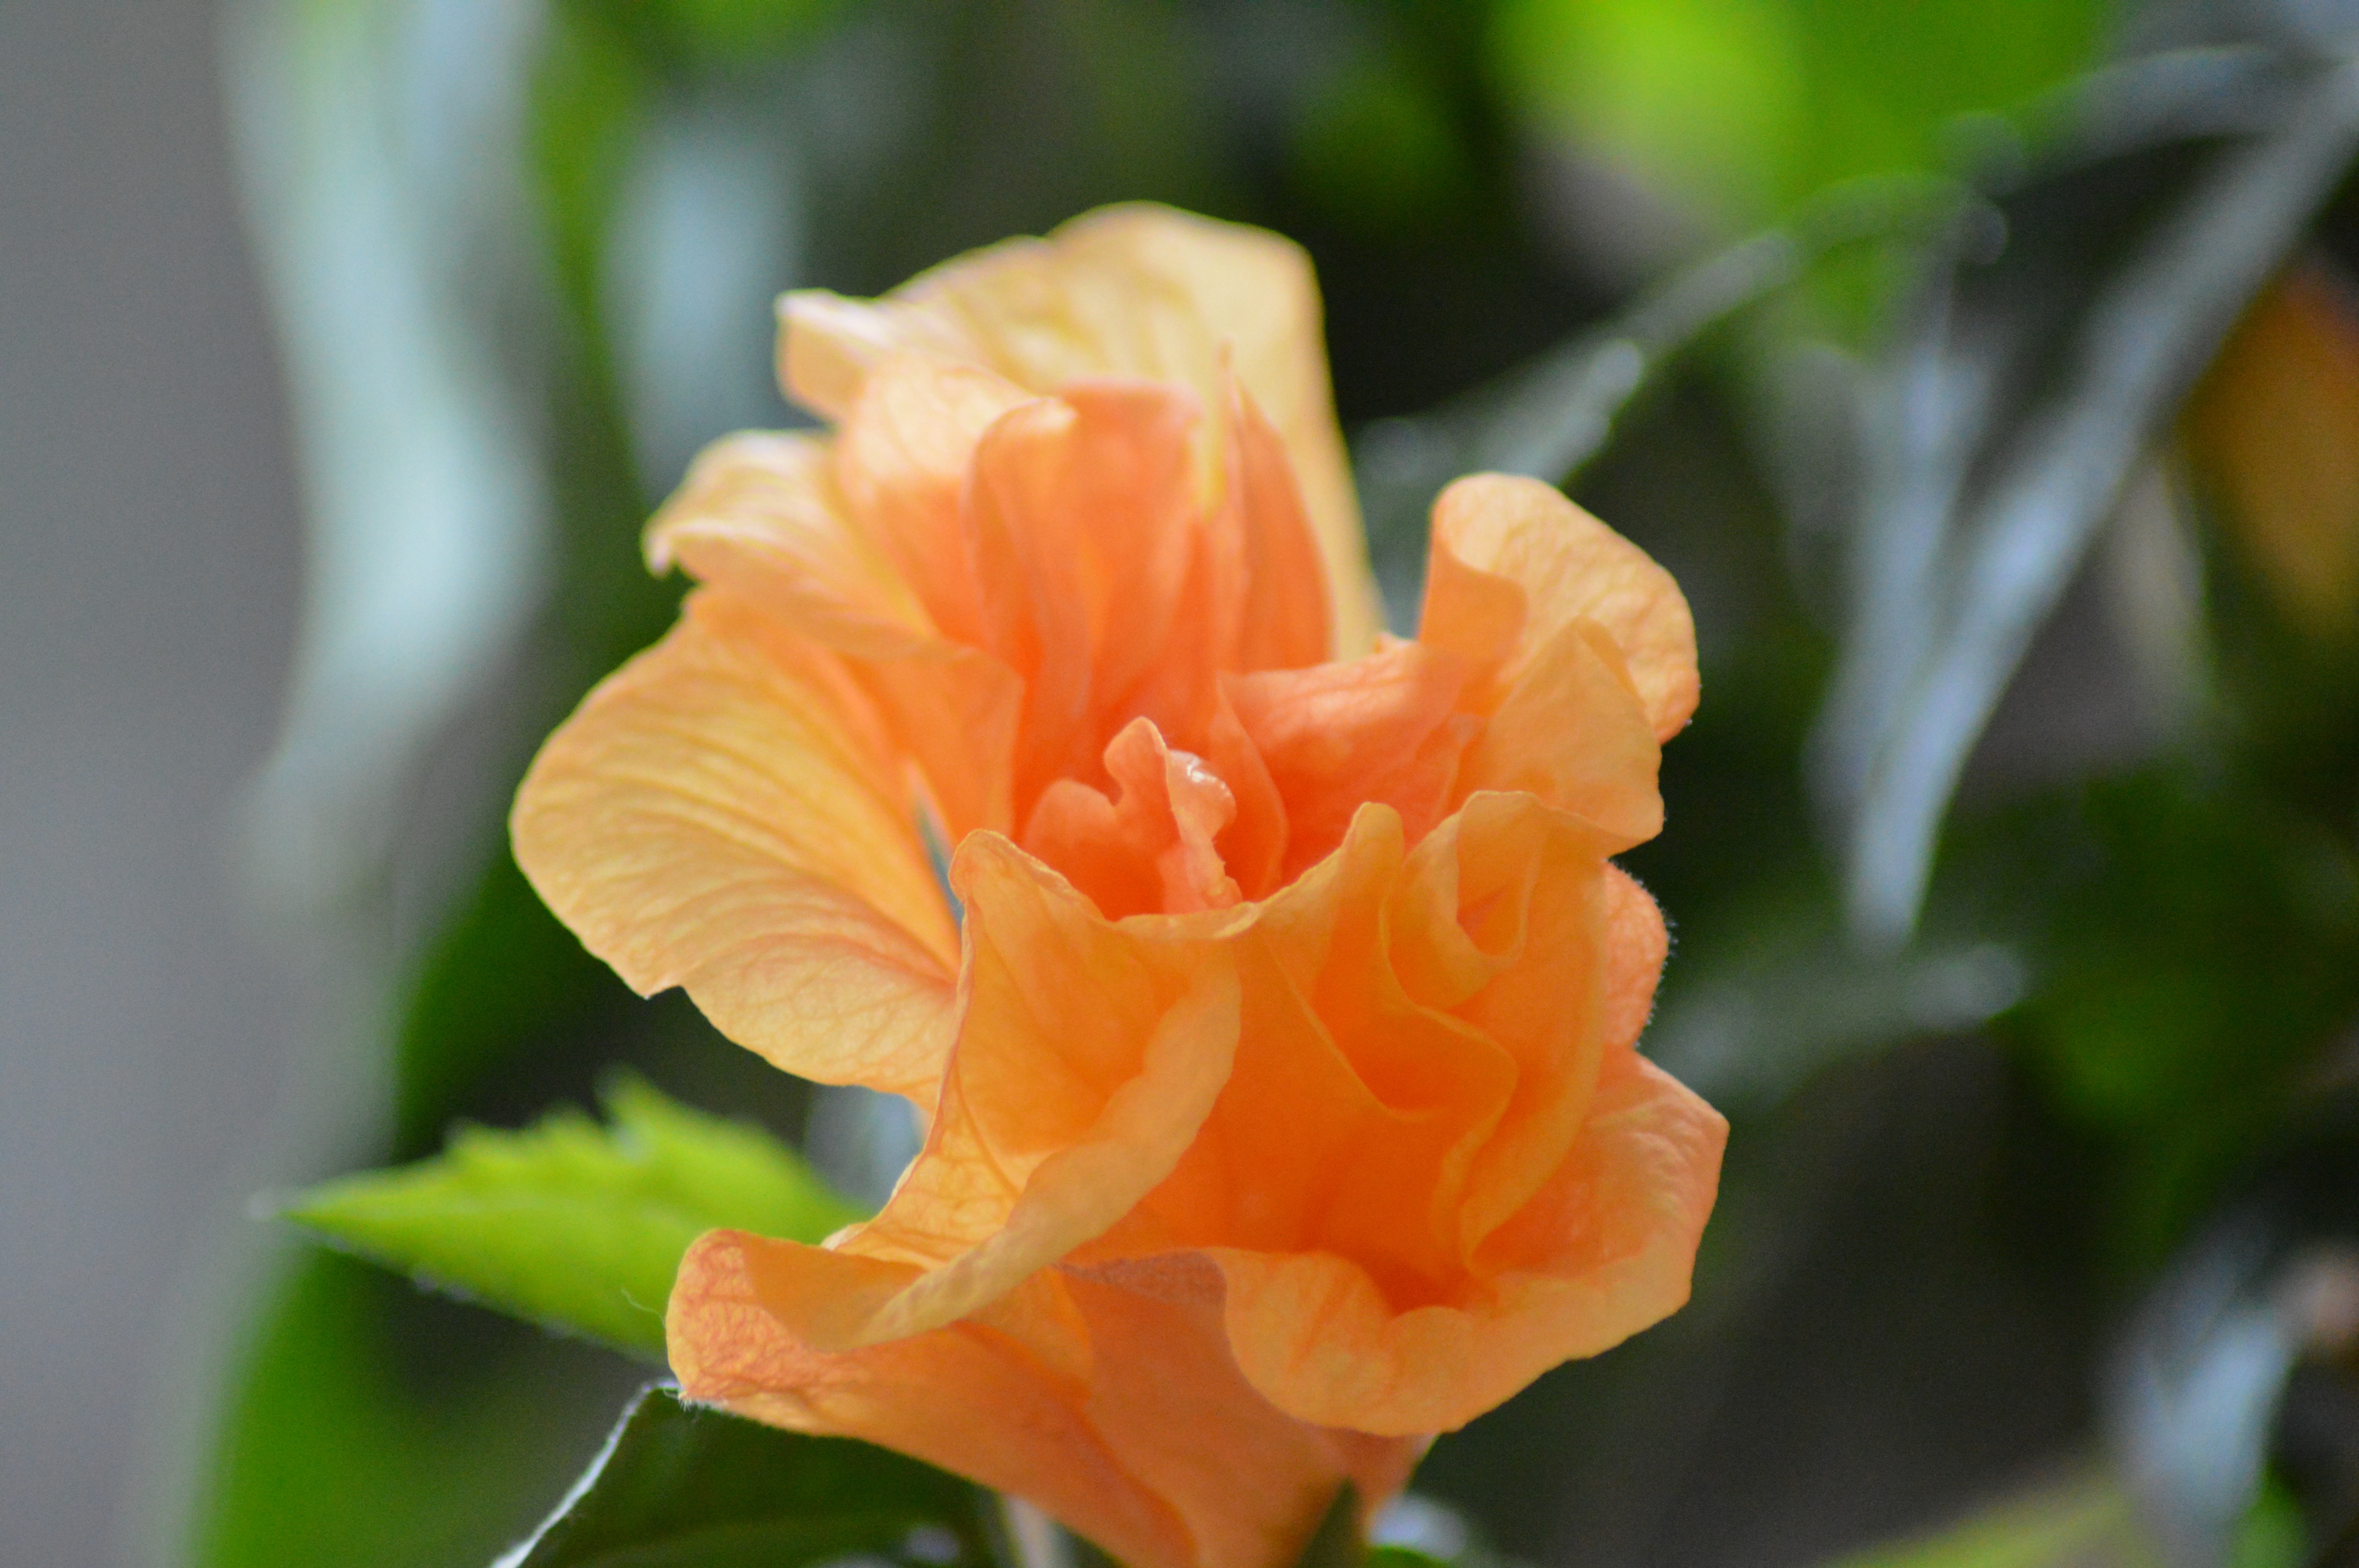
blossom, plant, flower, petal, rose, chinese, yellow, flora, shrub, macro photography, flowering plant, land plant